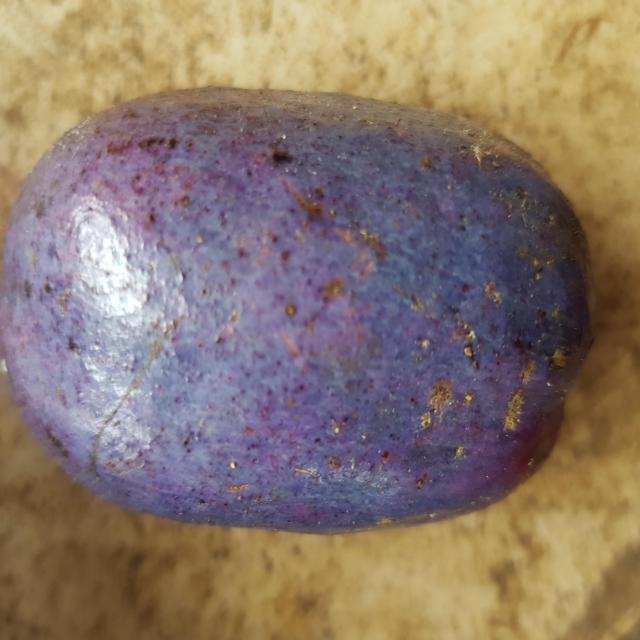
Plum grade: unaffected